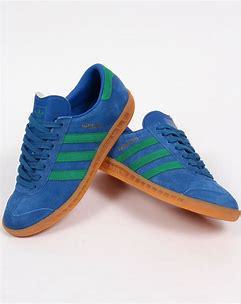
Brand: Adidas
Model: Hamburg